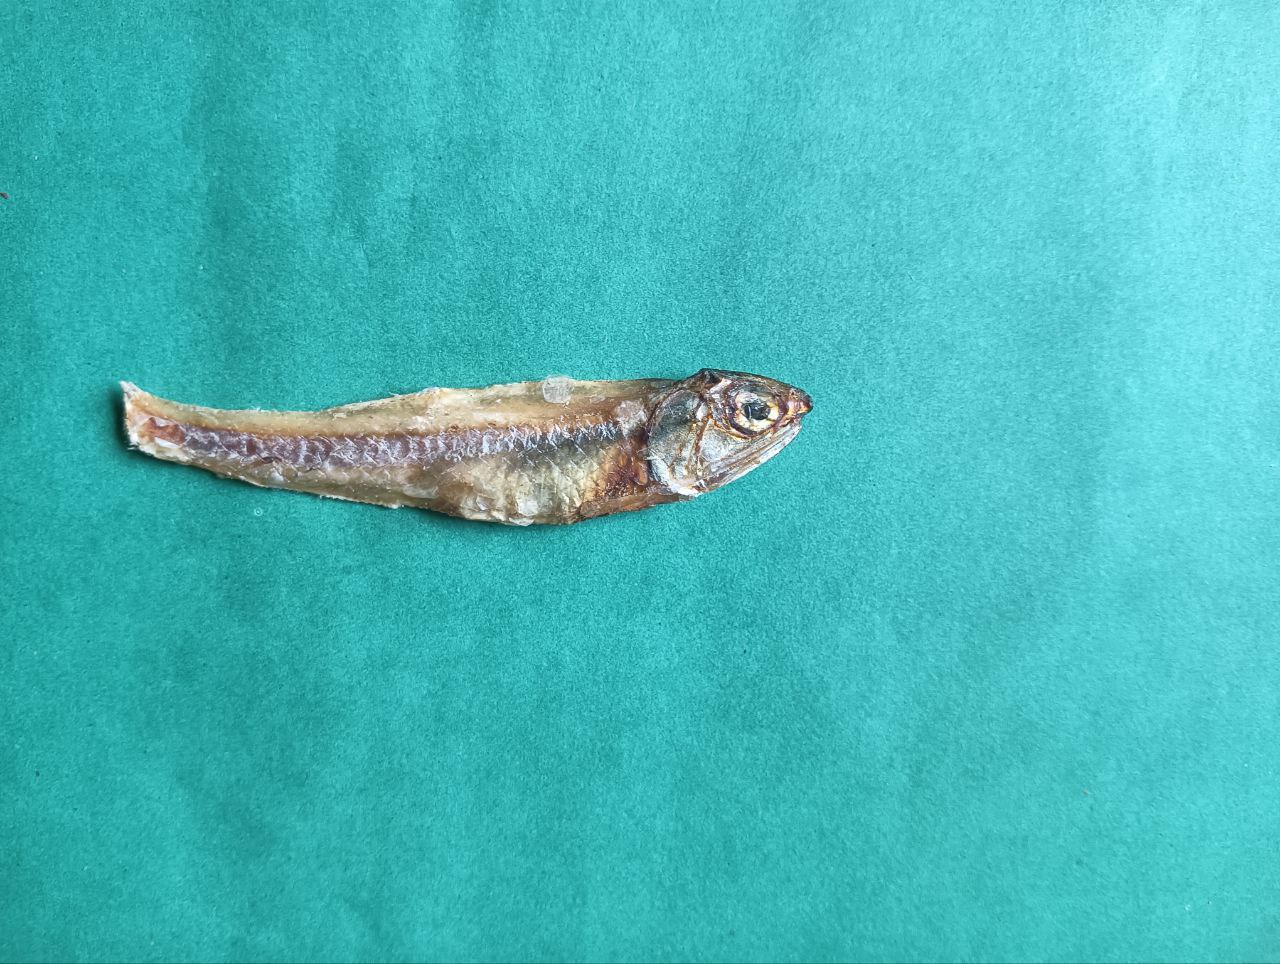
Species: narkeli